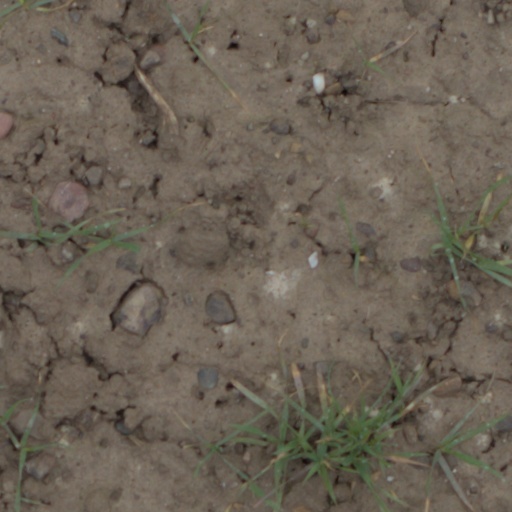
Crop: wheat